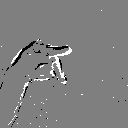
ASL letter: p